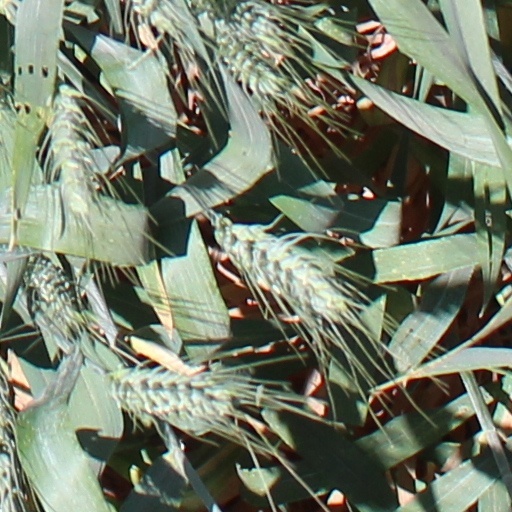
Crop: wheat